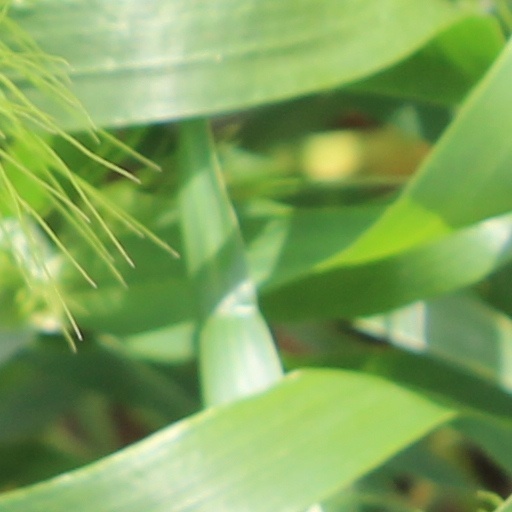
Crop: wheat